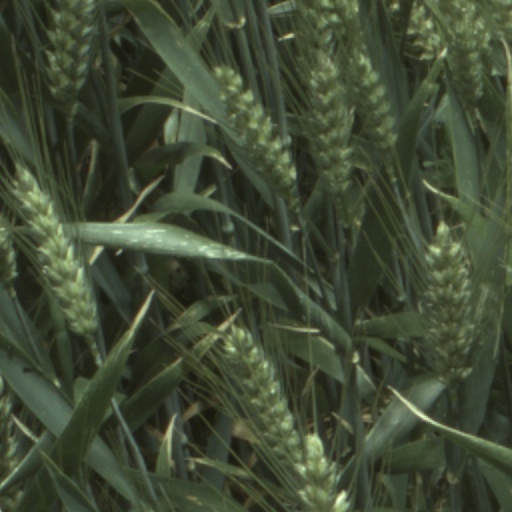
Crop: wheat